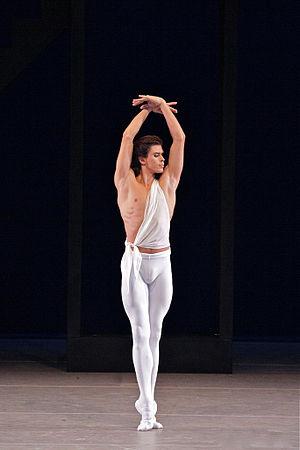
Artem Viatcheslavovitch Ovtcharenko, né le 31 décembre 1986 à Dnipropetrovsk, URSS, est un danseur russe et principal du théâtre Bolchoï.